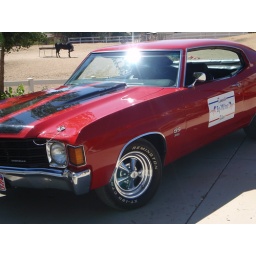
Our club car with a horse in the background!